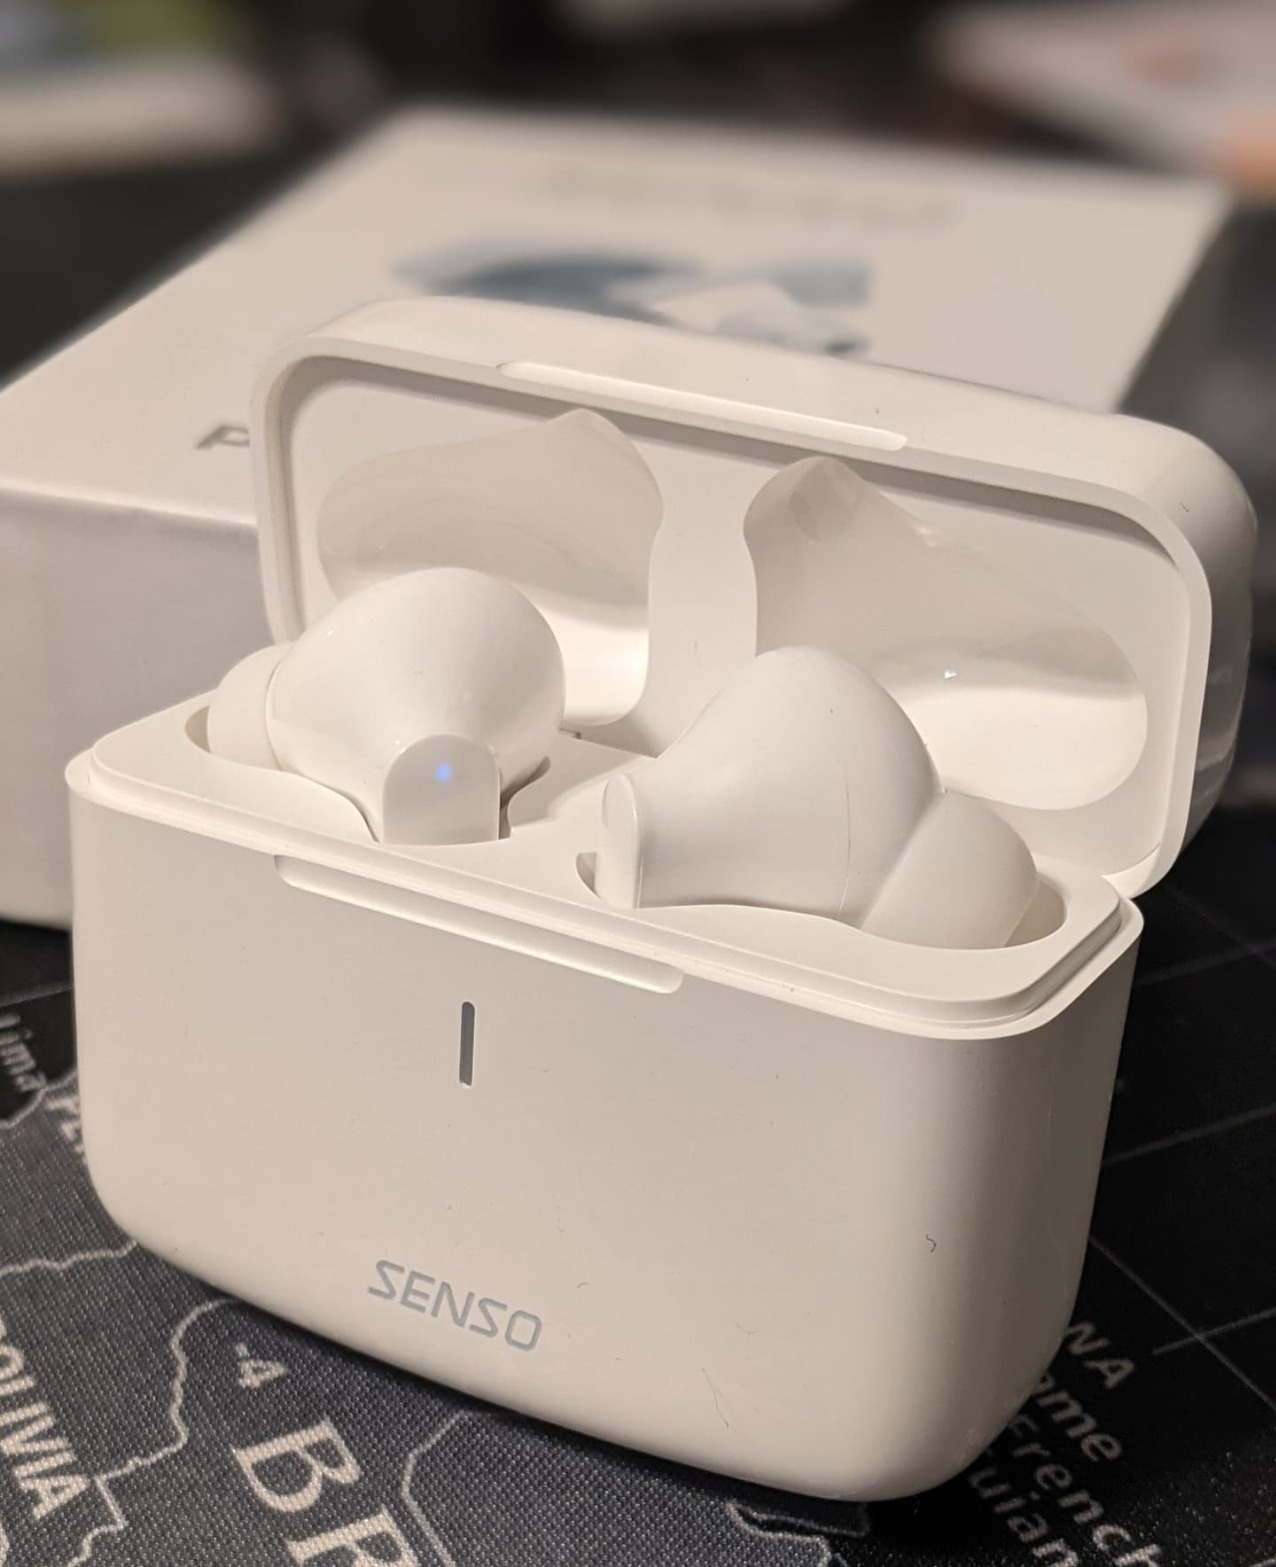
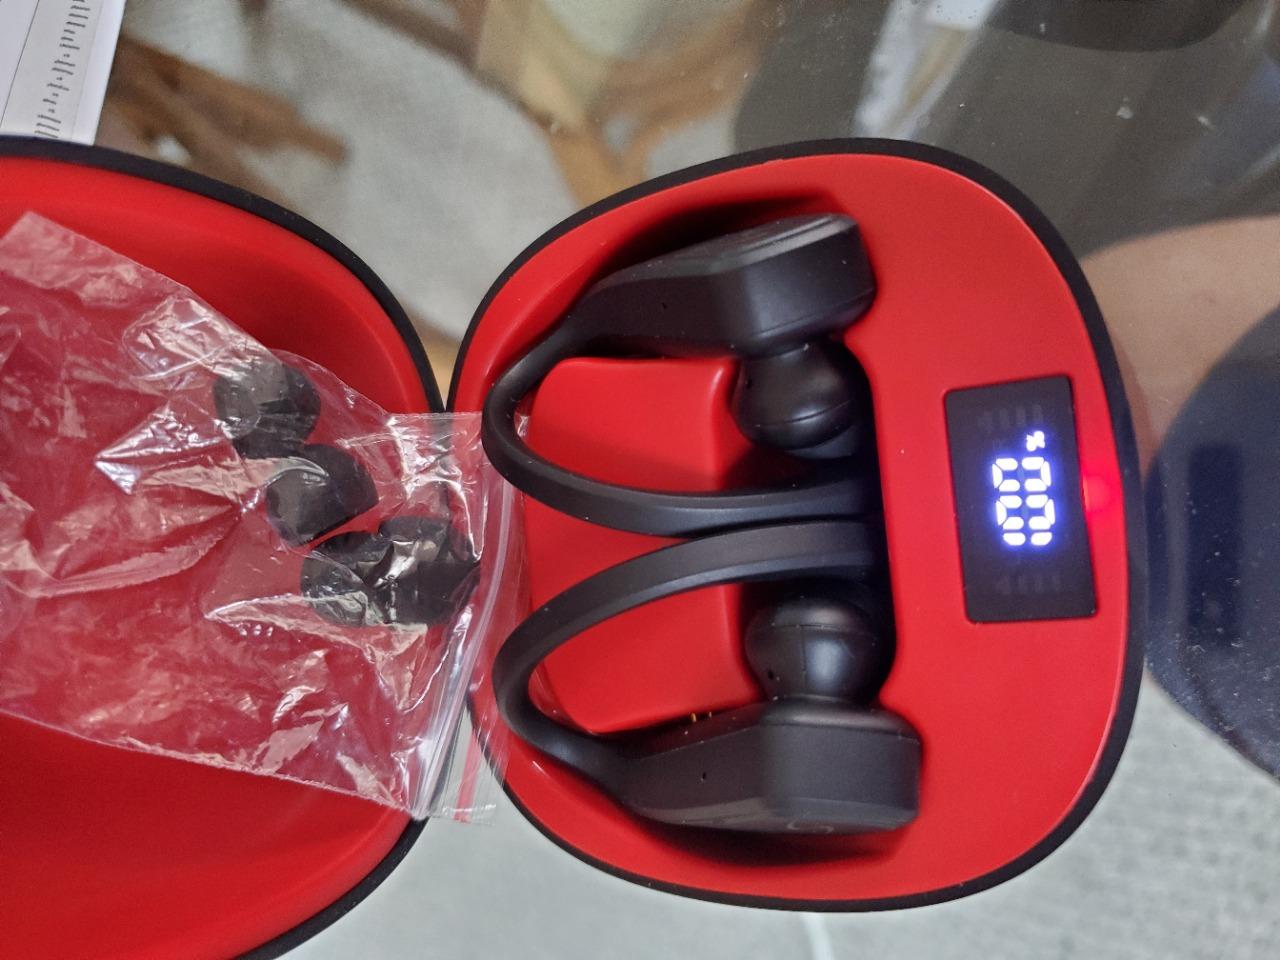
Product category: earbuds
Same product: no